UC Santa Cruz Banana Slugs

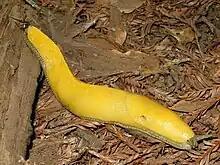
Banana slug ("Ariolimax dolichophallus") at UCSC

UCSC's mascot is the banana slug (specifically, "Ariolimax dolichophallus").